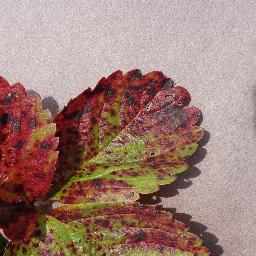
Label: Strawberry___Leaf_scorch